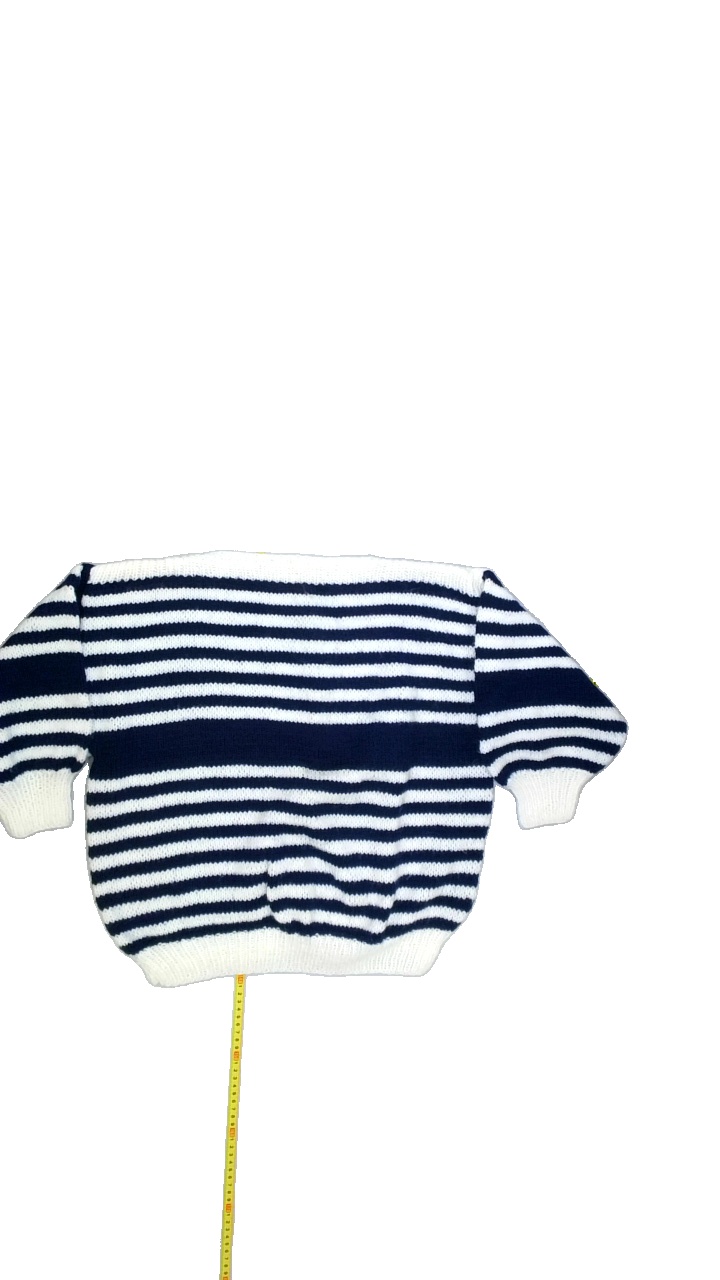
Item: Sweater (Ladies)
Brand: Not Applicable
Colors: Blue, White
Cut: Regular, C-collar
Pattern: Striped
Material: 100%acrylic
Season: All
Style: No trend
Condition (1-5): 4
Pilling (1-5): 4
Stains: No
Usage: Export
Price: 50-100